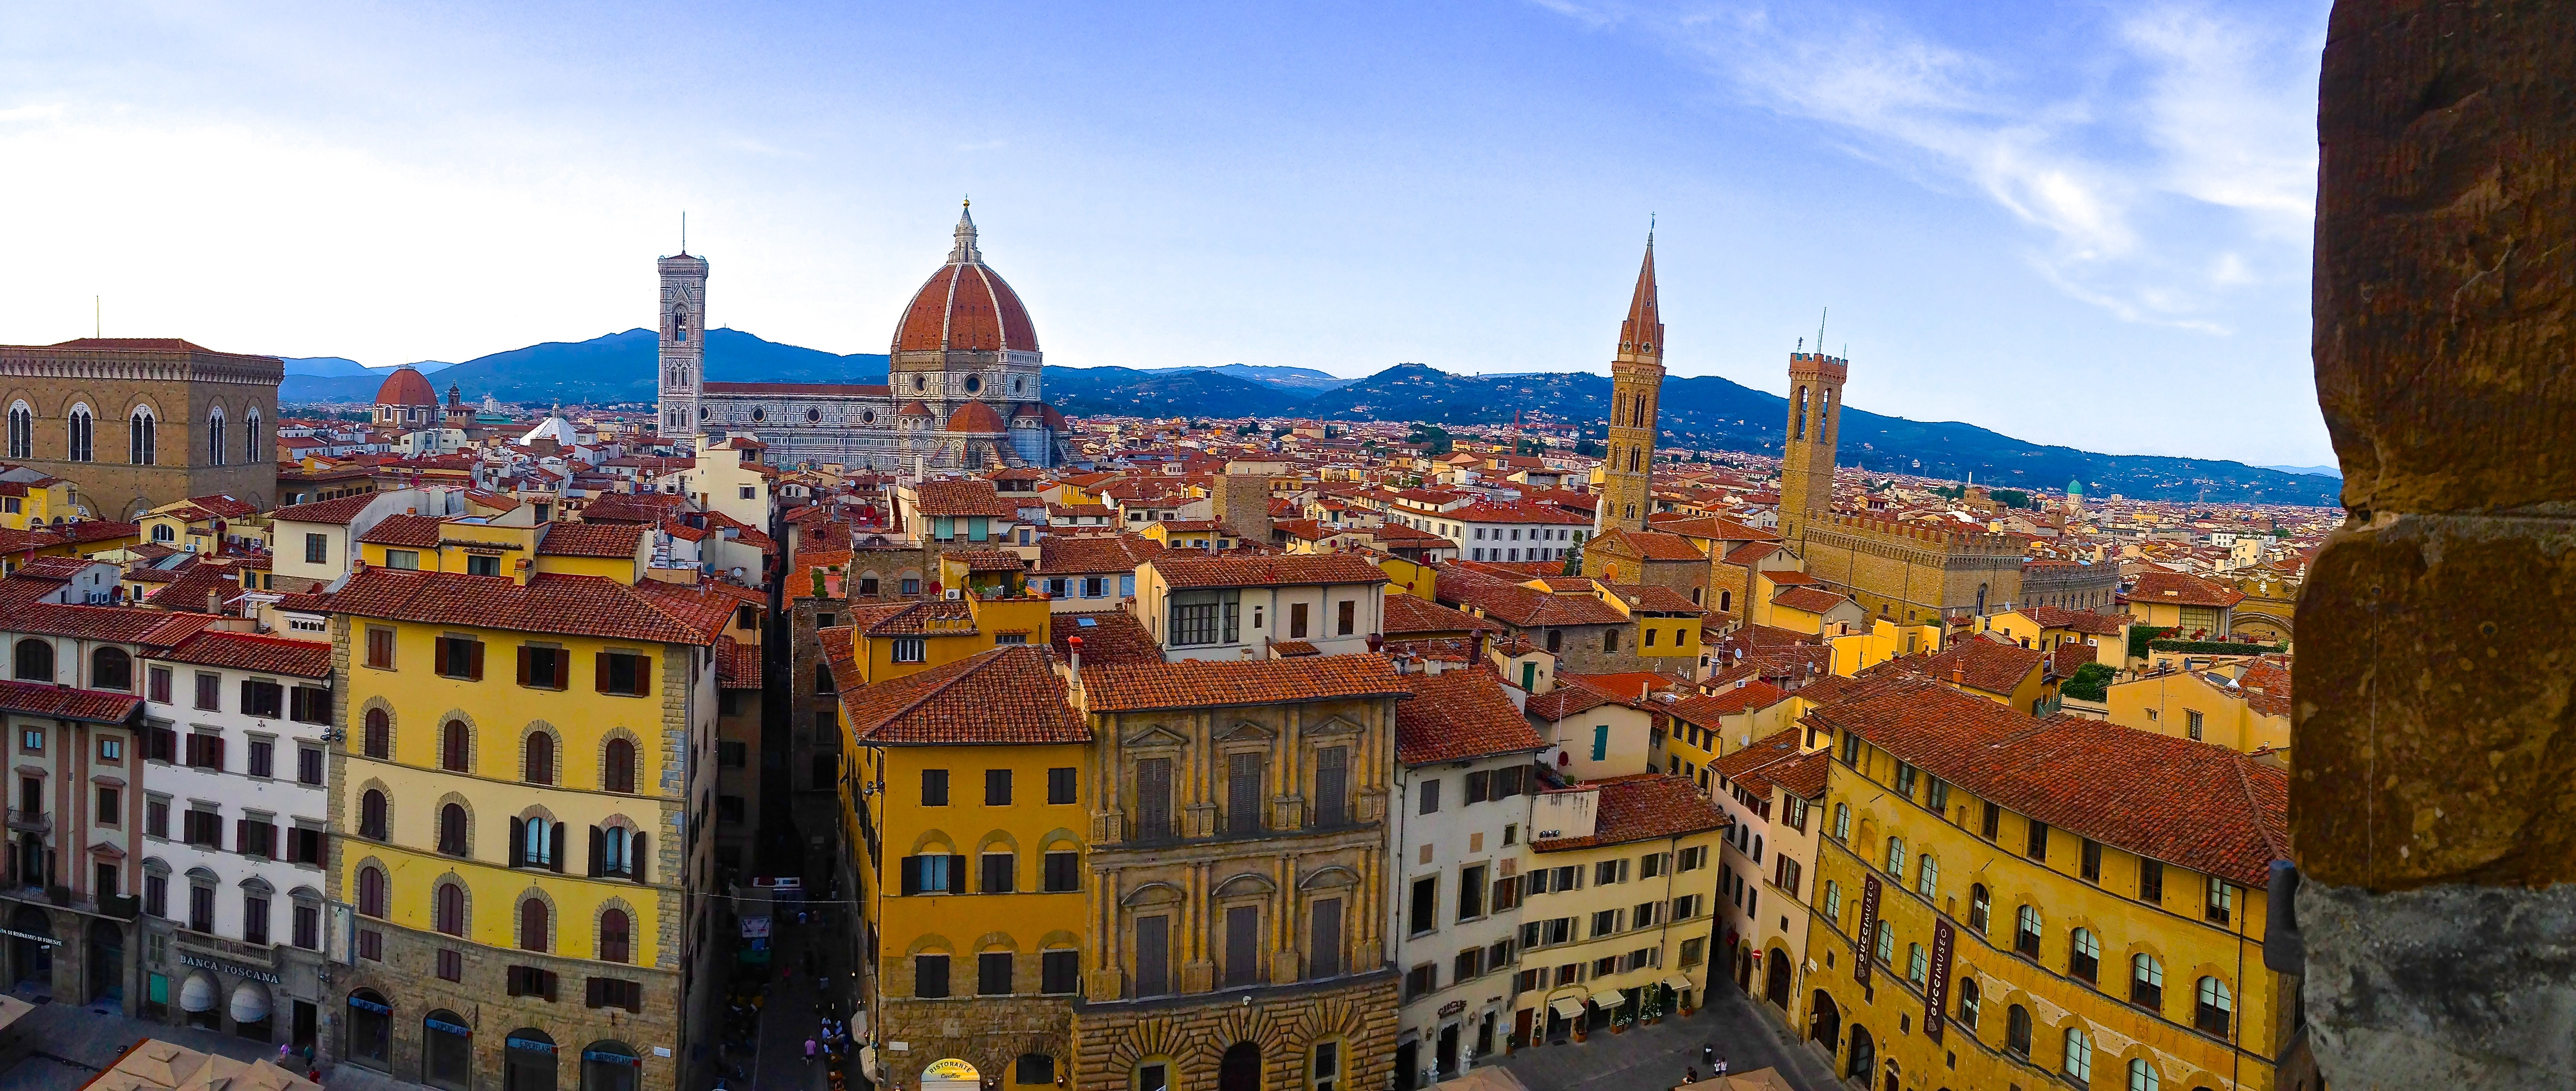
photography, town, city, cityscape, panorama, vacation, travel, europe, plaza, landmark, italy, tuscany, cathedral, tourism, waterway, medieval, town square, florence, duomo, firenze, neighbourhood, tours, unesco world heritage site, historic site, human settlement